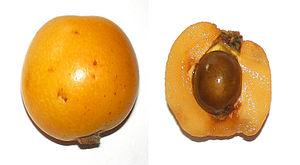
La nèfle du Japon, nommé aussi bibace ou bibasse, est le fruit du Néflier du Japon.